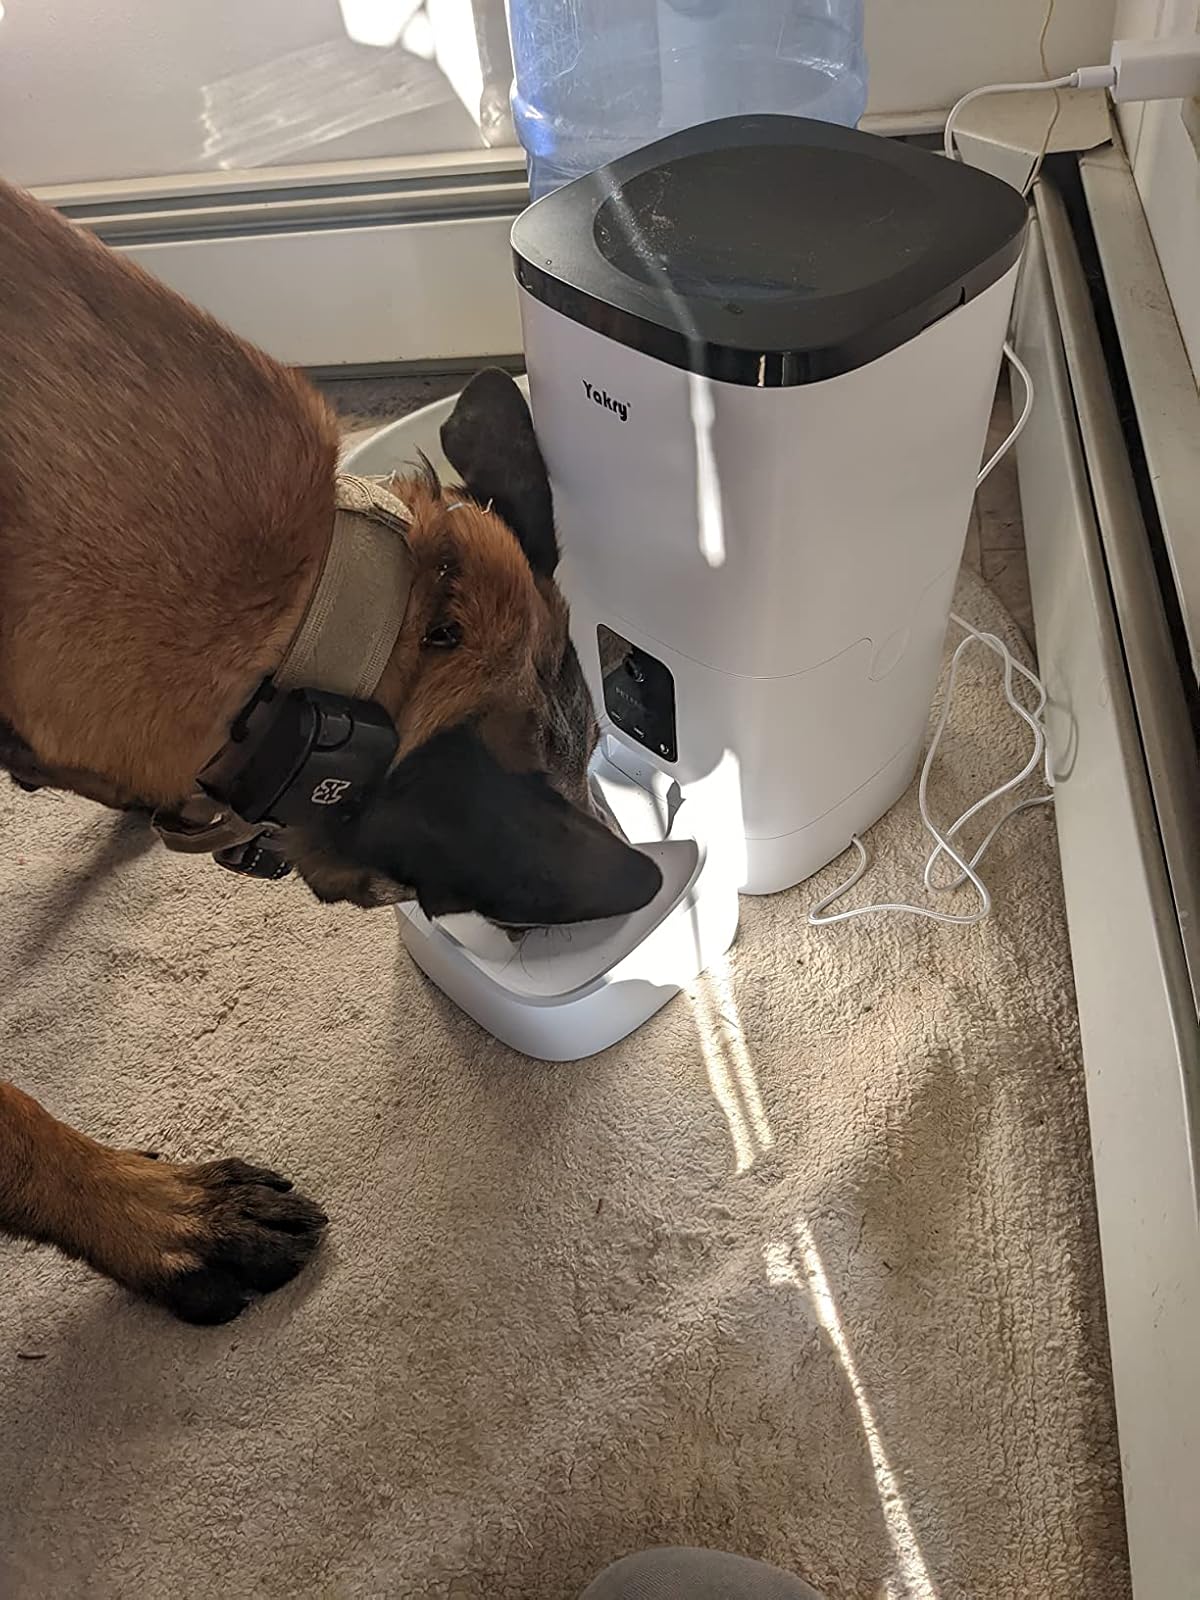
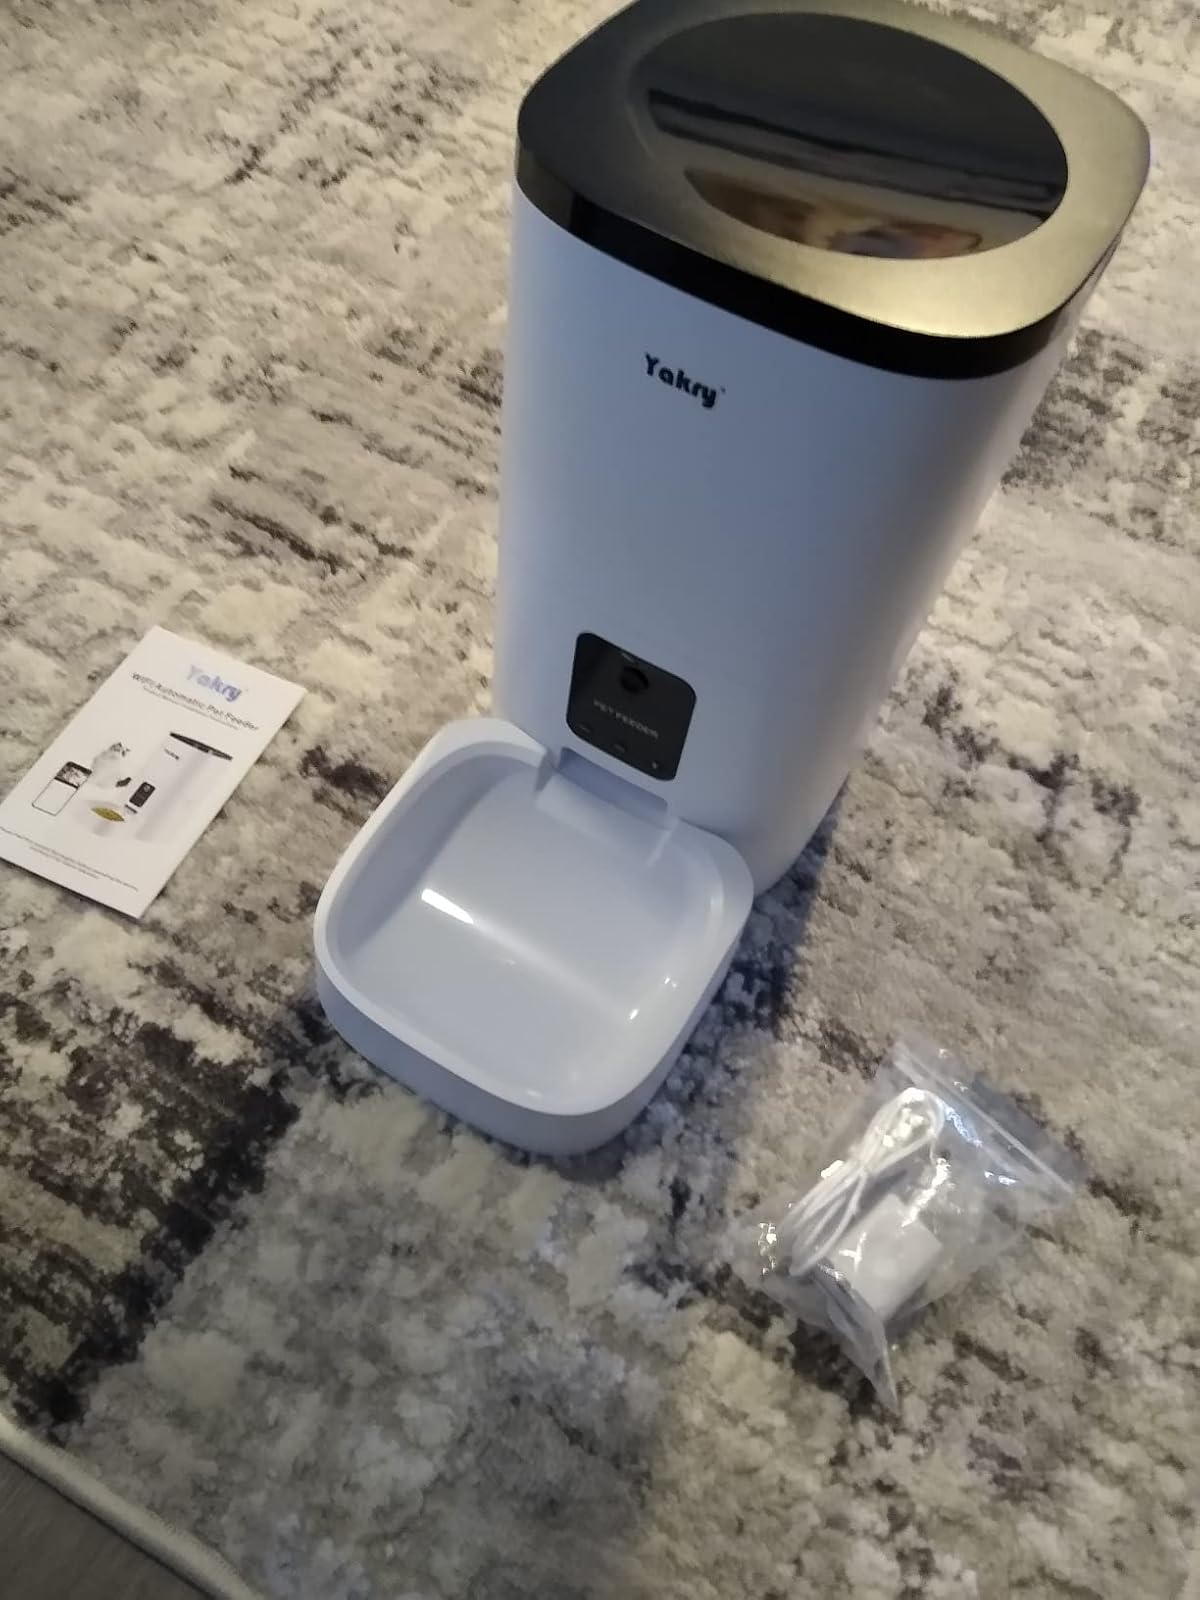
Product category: items_feeder
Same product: yes